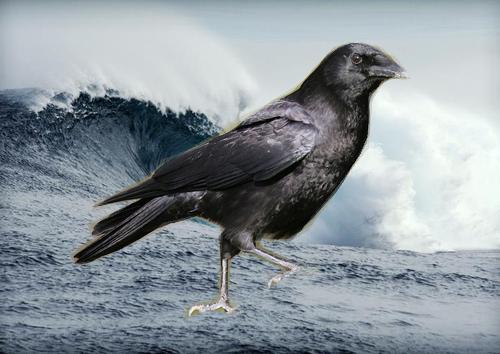
Bird species: American_Crow
Bird type: landbird
Background: water